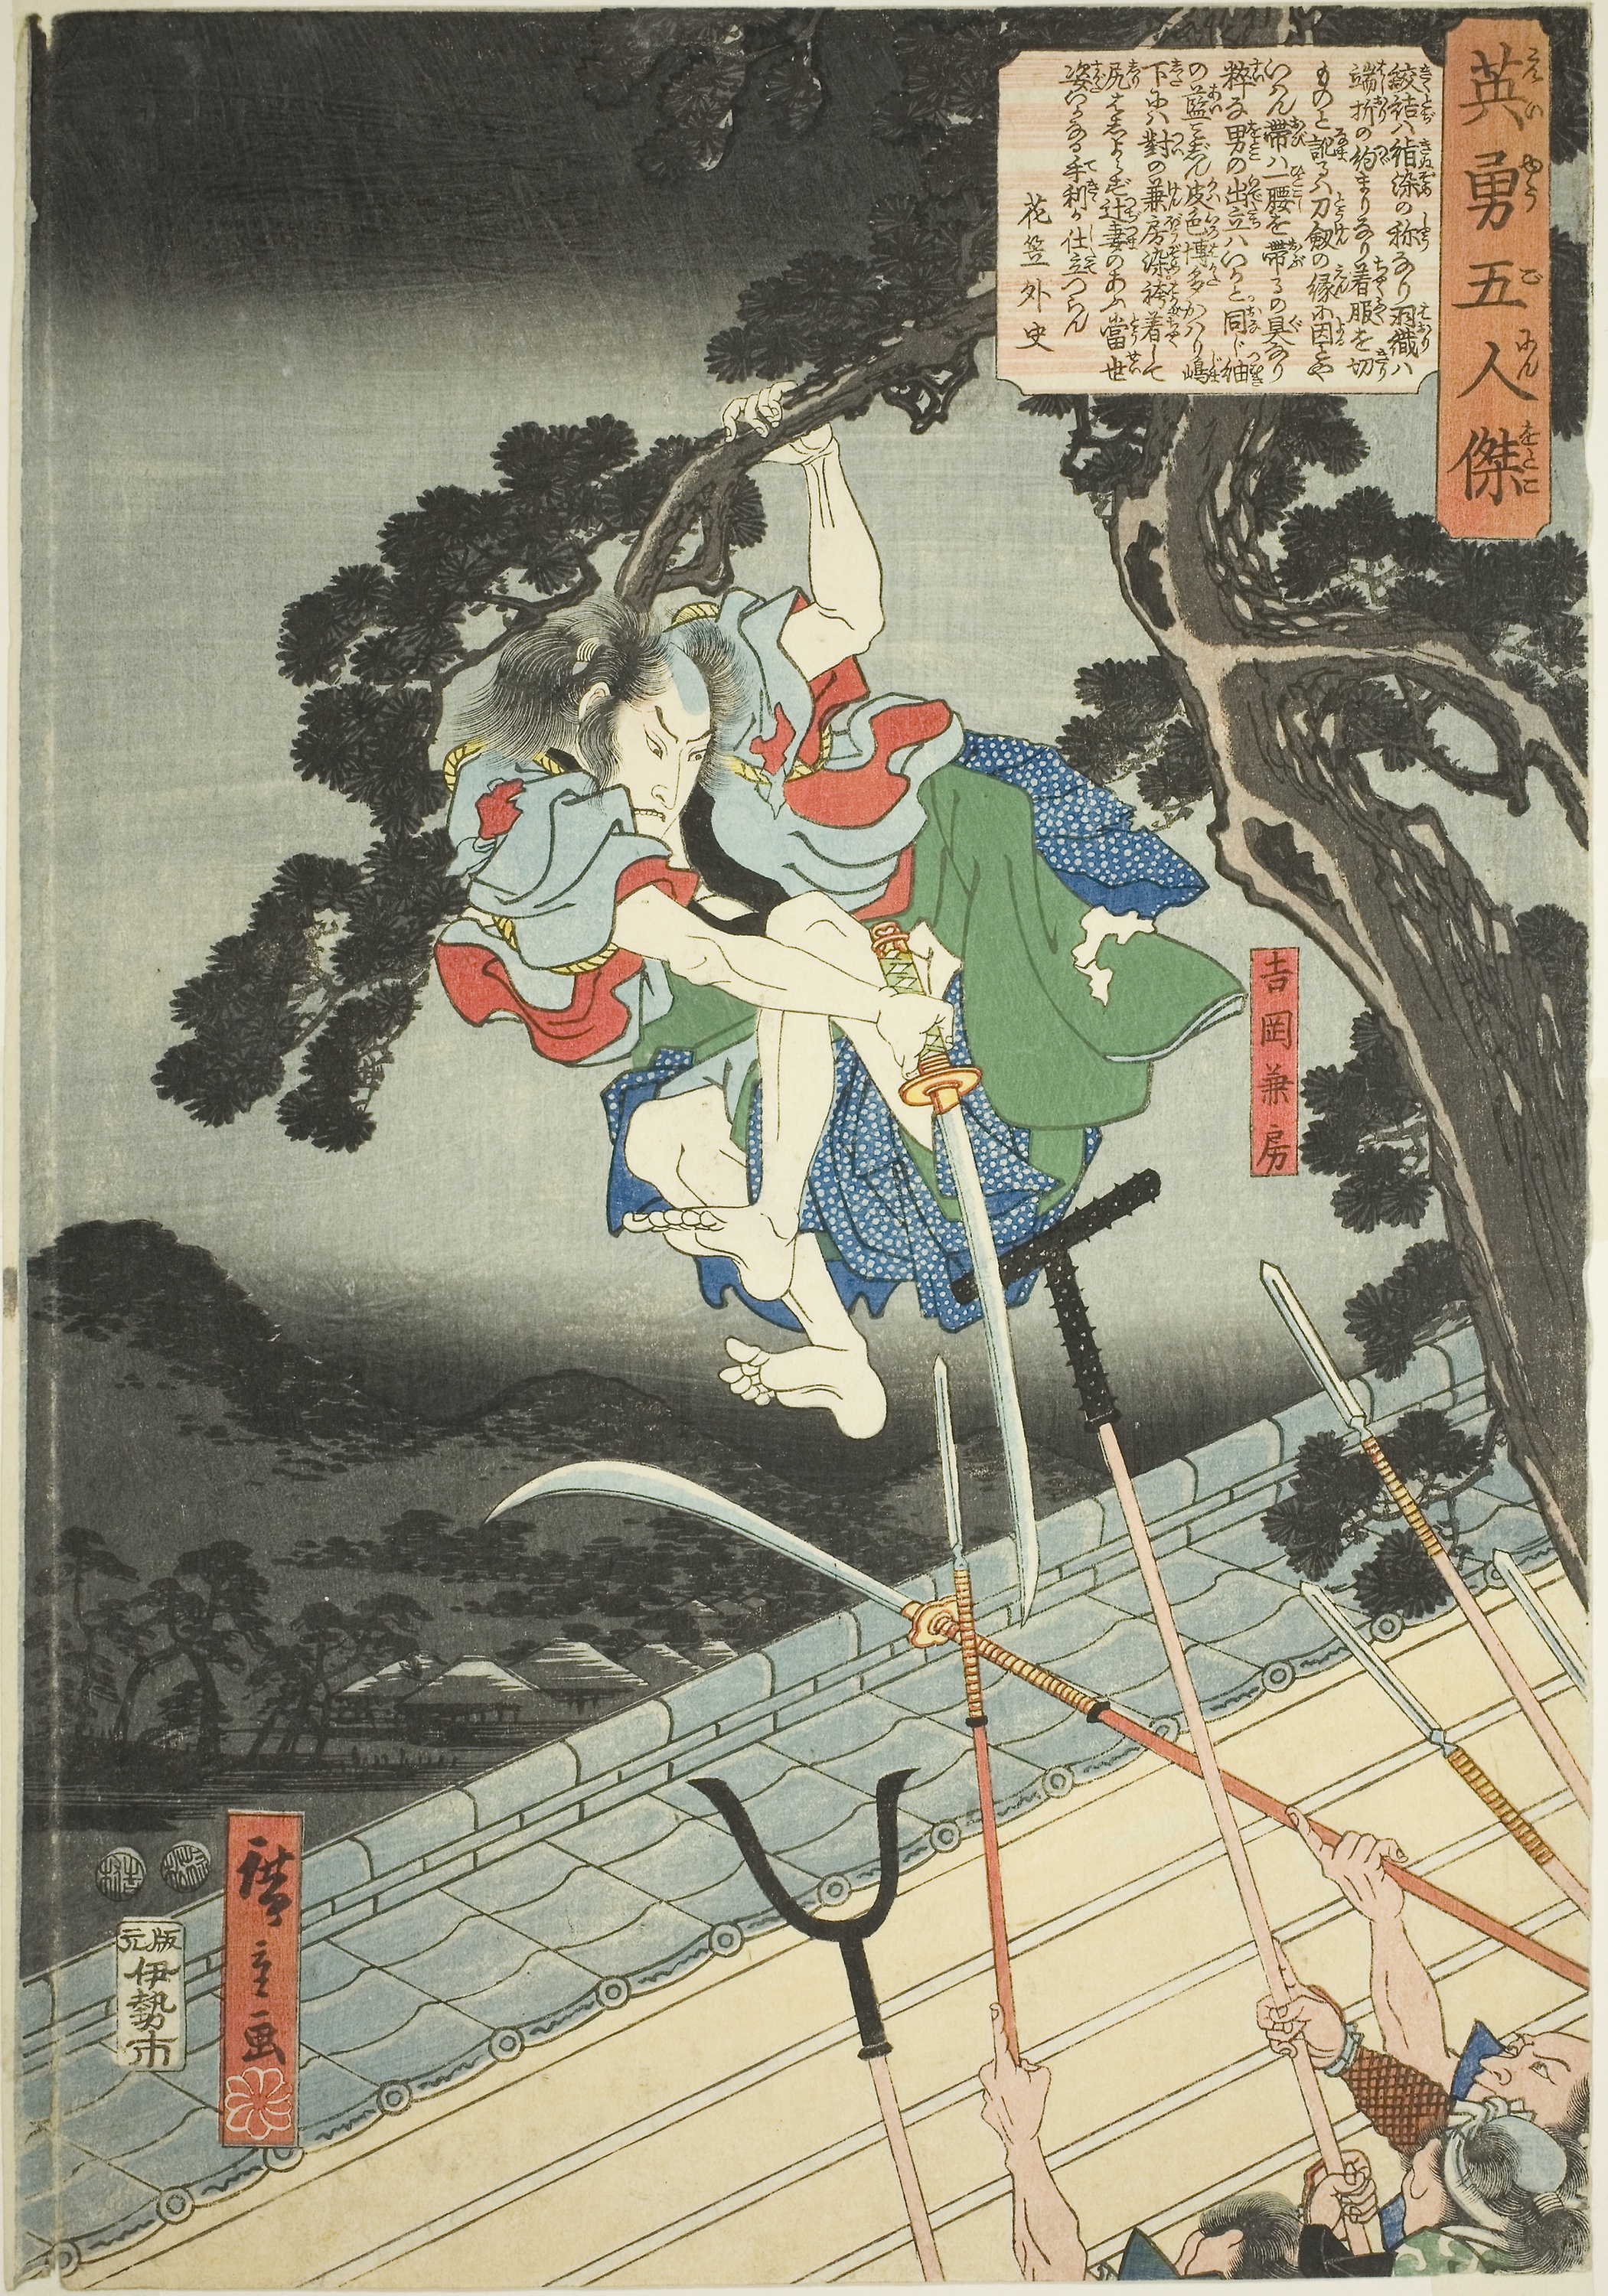
text, illustration, art, painting, tree, fictional character, plant, world, fiction, style